Philippine College of Health Sciences

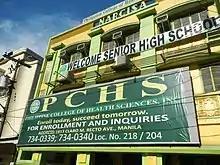
Doña Narcisa Building

PCHS was created on February 1, 1993, the birthday of its first President and chief executive officer (CEO), Dr. George C. Cordero.